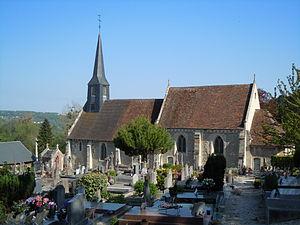
Église Notre-Dame de l'Assomption de Gonneville-sur-Mer (Calvados)
Gonneville-sur-Mer est une commune française, située dans le département du Calvados en région Normandie, peuplée de 673 habitants.